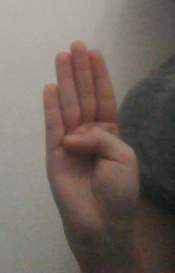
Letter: kaaf